History of rugby league

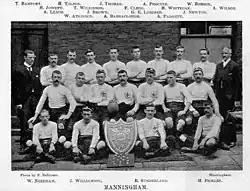
The Manningham F.C. team that won the 1895–96 championship, posing with the shield awarded. The club was the first rugby league champion of the Northern RFU and the first in the world. After a series of meetings in 1903 the club committee decided to leave the rugby code and switch to association football, becoming current Bradford City A.F.C.

The history of rugby league as a separate form of rugby football goes back to 1895 in Huddersfield, West Riding of Yorkshire when the Northern Rugby Football Union broke away from England's established Rugby Football Union to administer its own separate competition. Similar schisms occurred later in Australia and New Zealand in 1907. Gradually the rugby played in these breakaway competitions evolved into a distinctly separate sport that took its name from the professional leagues that administered it. Rugby league in England went on to set attendance and player payment records and rugby league in Australia became the most watched sport on television. The game also developed a significant place in the culture of France, New Zealand and several other Pacific Island nations, such as Papua New Guinea, where it has become the national sport.